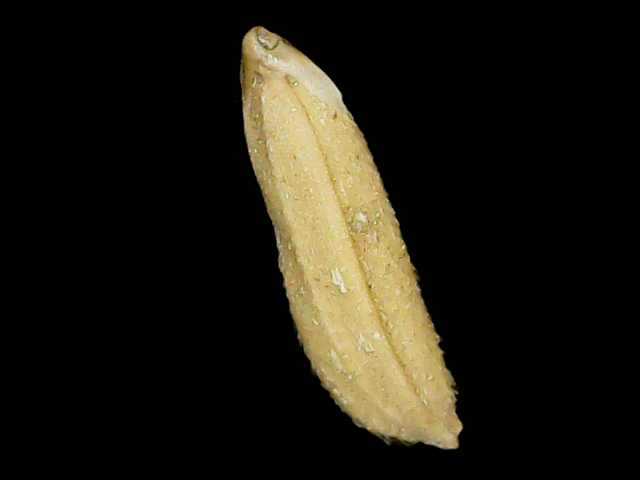
Rice variety: Binadhan16